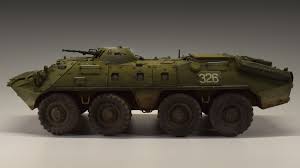
Label: BTR